Zlatan Ibrahimović

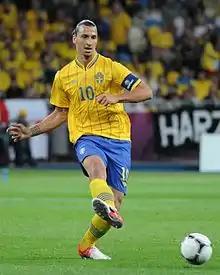
Ibrahimović playing for Sweden at UEFA Euro 2012

Ibrahimović was named team captain ahead of the 2019 season. On 2 March 2019, he scored in the Galaxy's opening match in a 2–1 win over the Chicago Fire. On 31 March, in his second appearance of the season, Ibrahimović scored two goals from the penalty spot, including one Panenka-style, in a 2–1 home win over the Portland Timbers. With this he reached 515 career goals, overtaking fellow countryman Gunnar Nordahl to become the Swedish player with the most goals in football history. On 20 July, Ibrahimović scored a perfect hat-trick against Los Angeles FC to win the match 3–2. This performance followed a debate on whether Ibrahimović was the best player in MLS compared to Los Angeles FC rival Carlos Vela, with Ibrahimović claiming himself the "best by far". Ibrahimović scored a second hat-trick of the season on 15 September, in a 7–2 win against Sporting Kansas City. This brought his tally for 2019 to 26 goals, breaking the club record for most goals scored in a single regular season. Ibrahimović was again named both an MLS All-Star and to the Best XI for a second consecutive season.